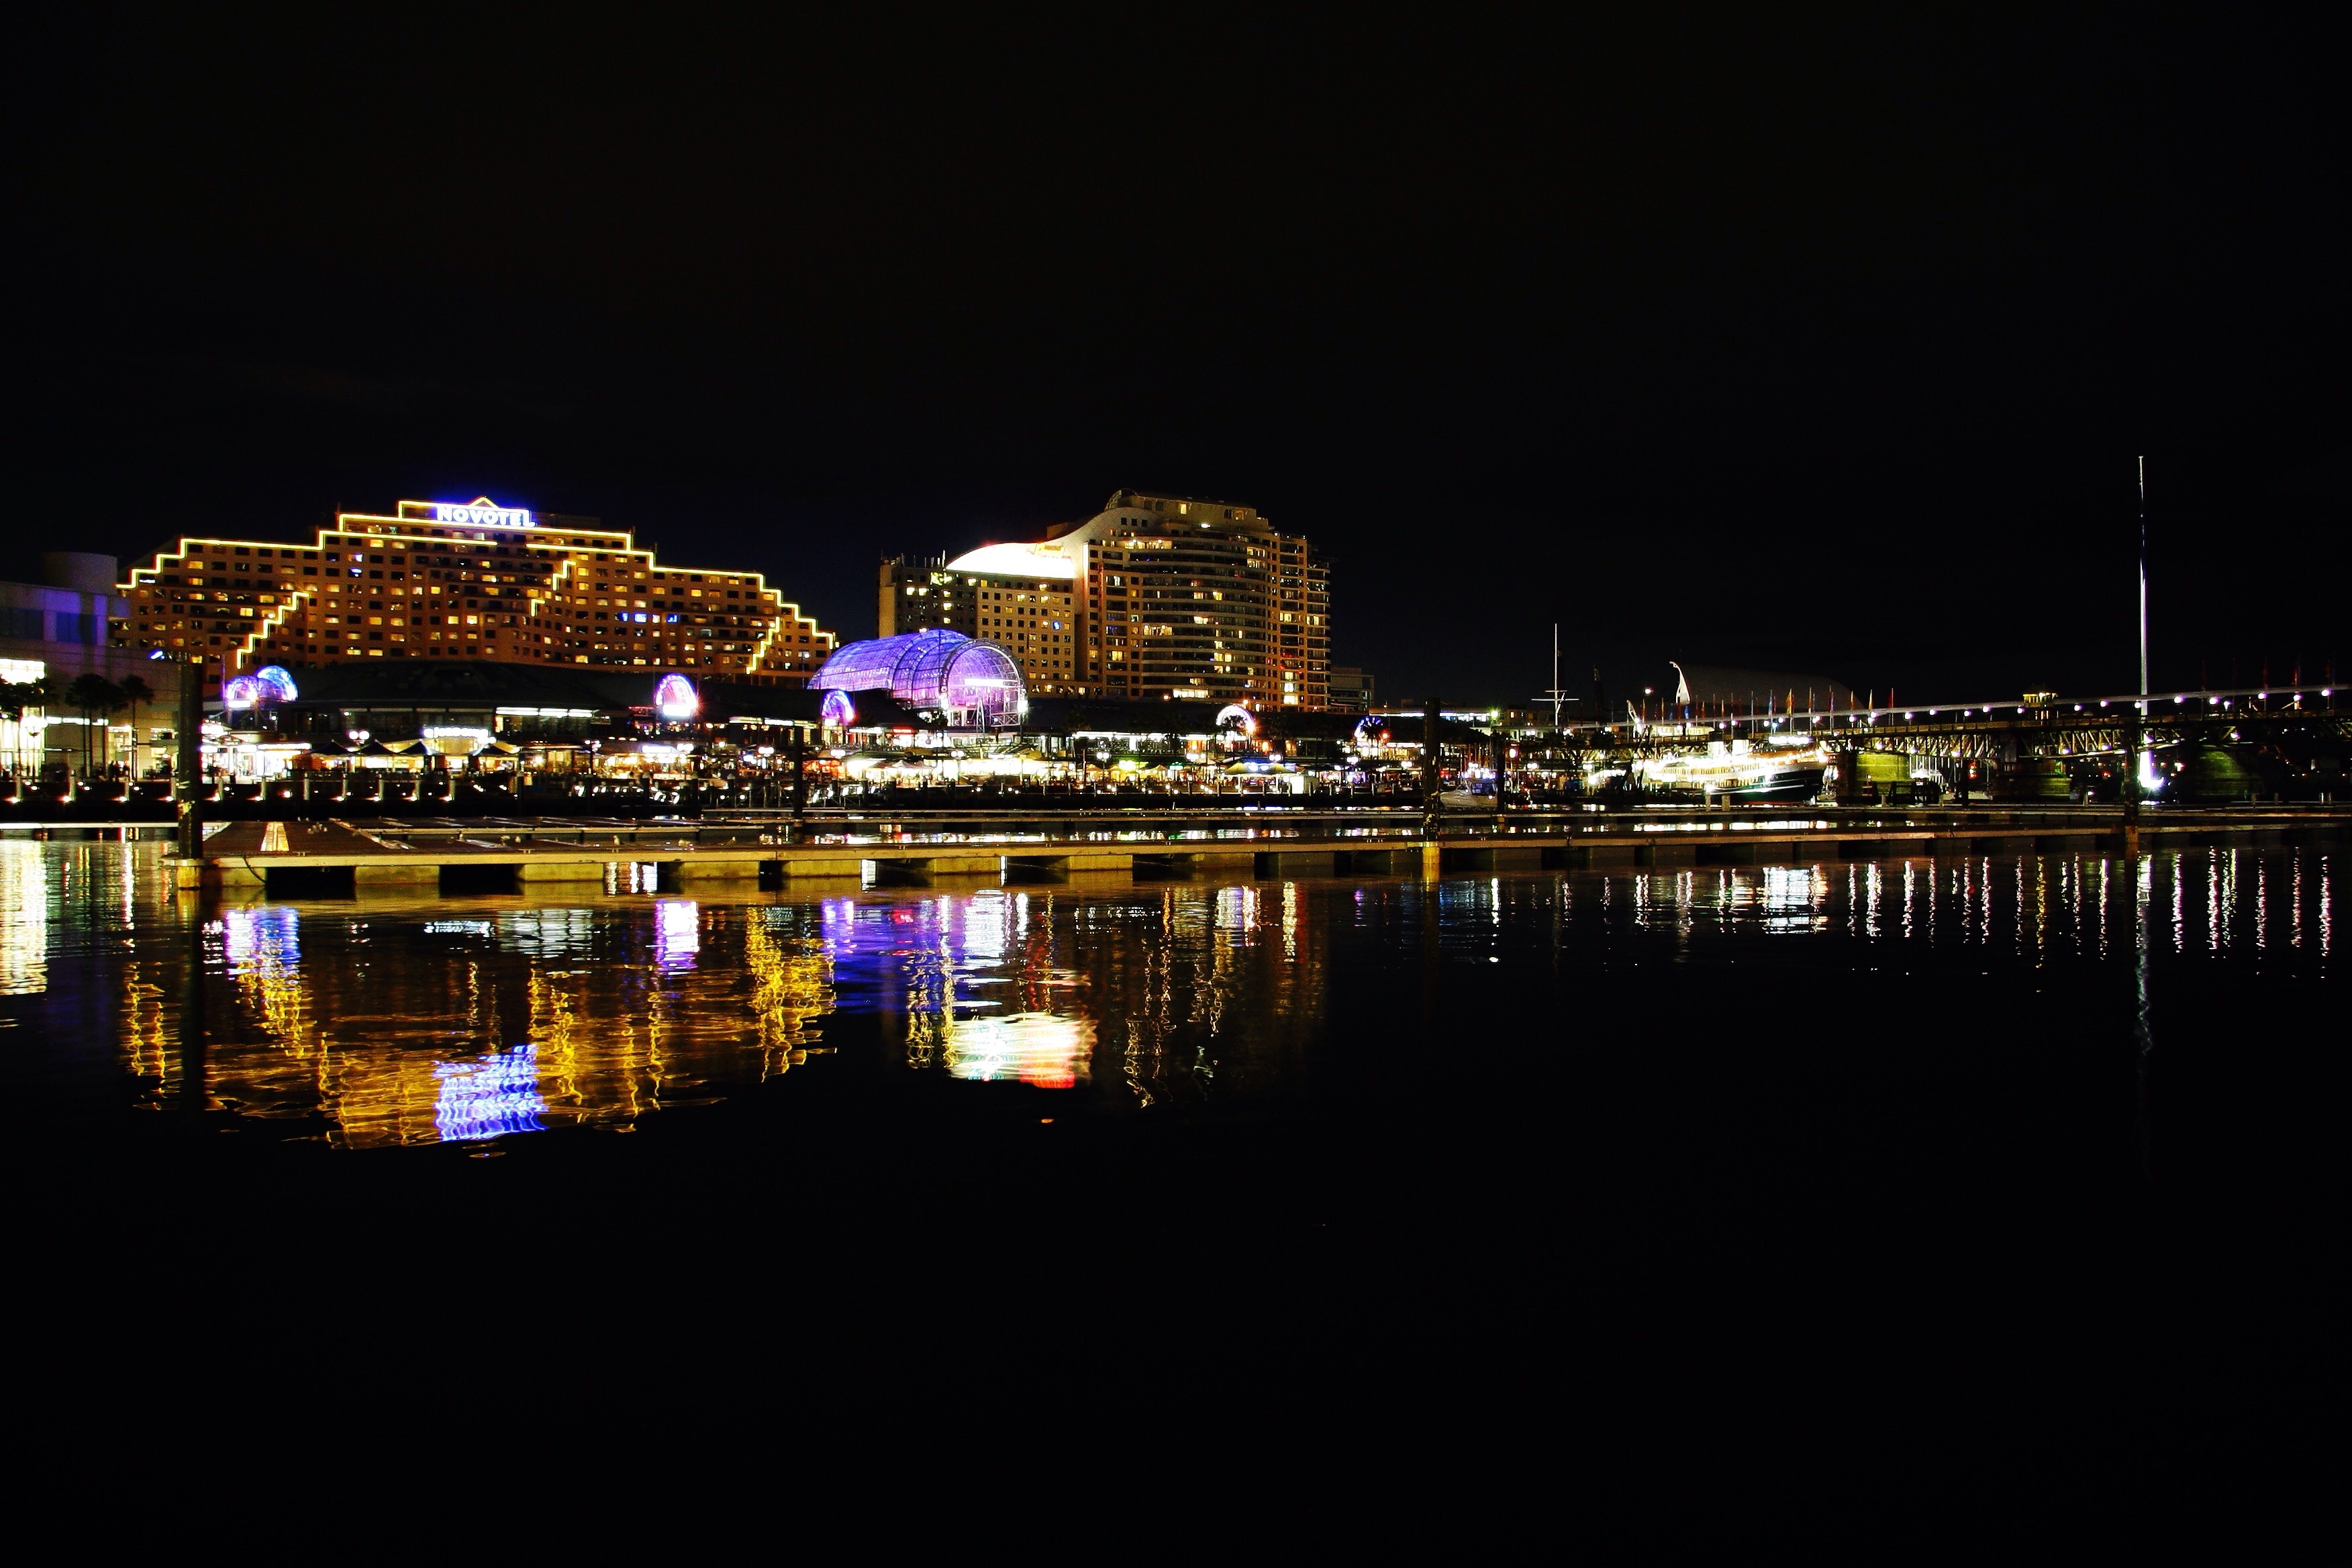
skyline, night, building, city, cityscape, dusk, evening, reflection, memory, colorful, lighting, in the evening, reflect, mood, night view, tabitha